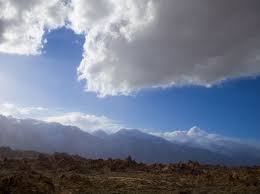
Weather: cloudy or overcast